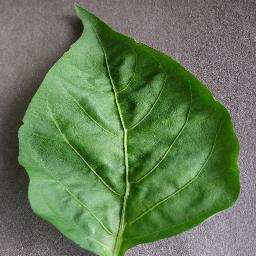
Label: Pepper,_bell___healthy